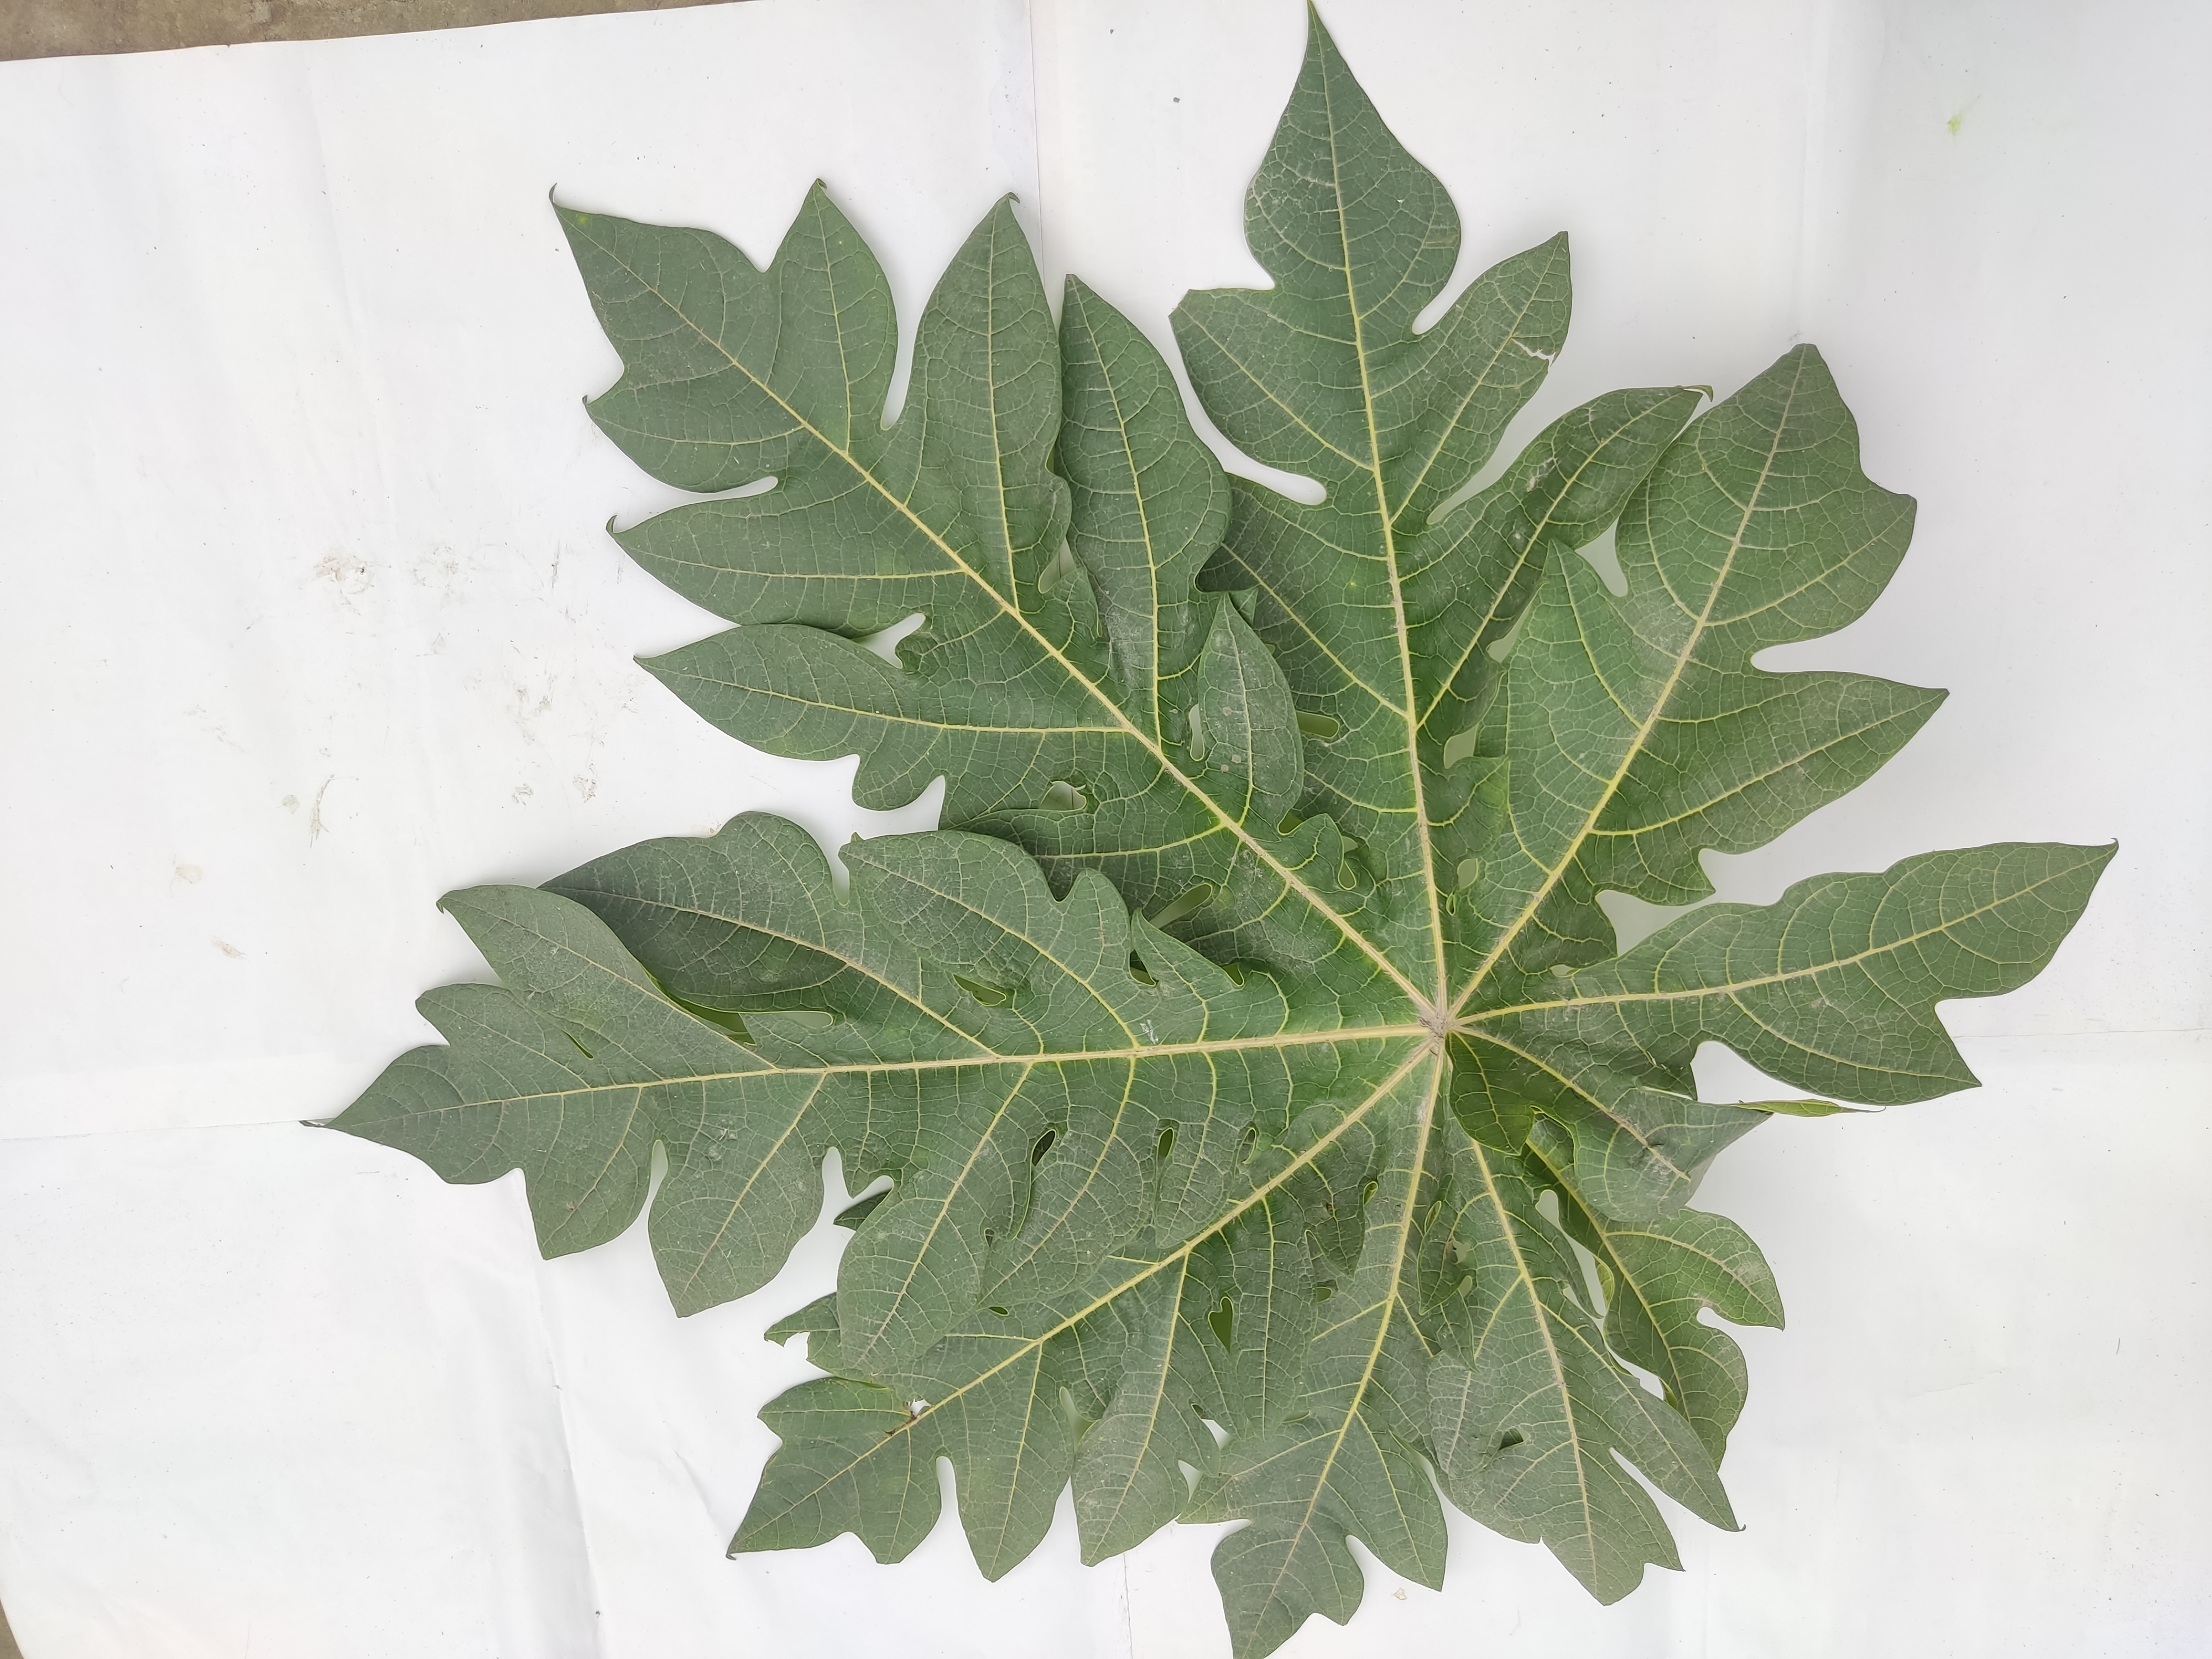
Label: Healthy Leaf